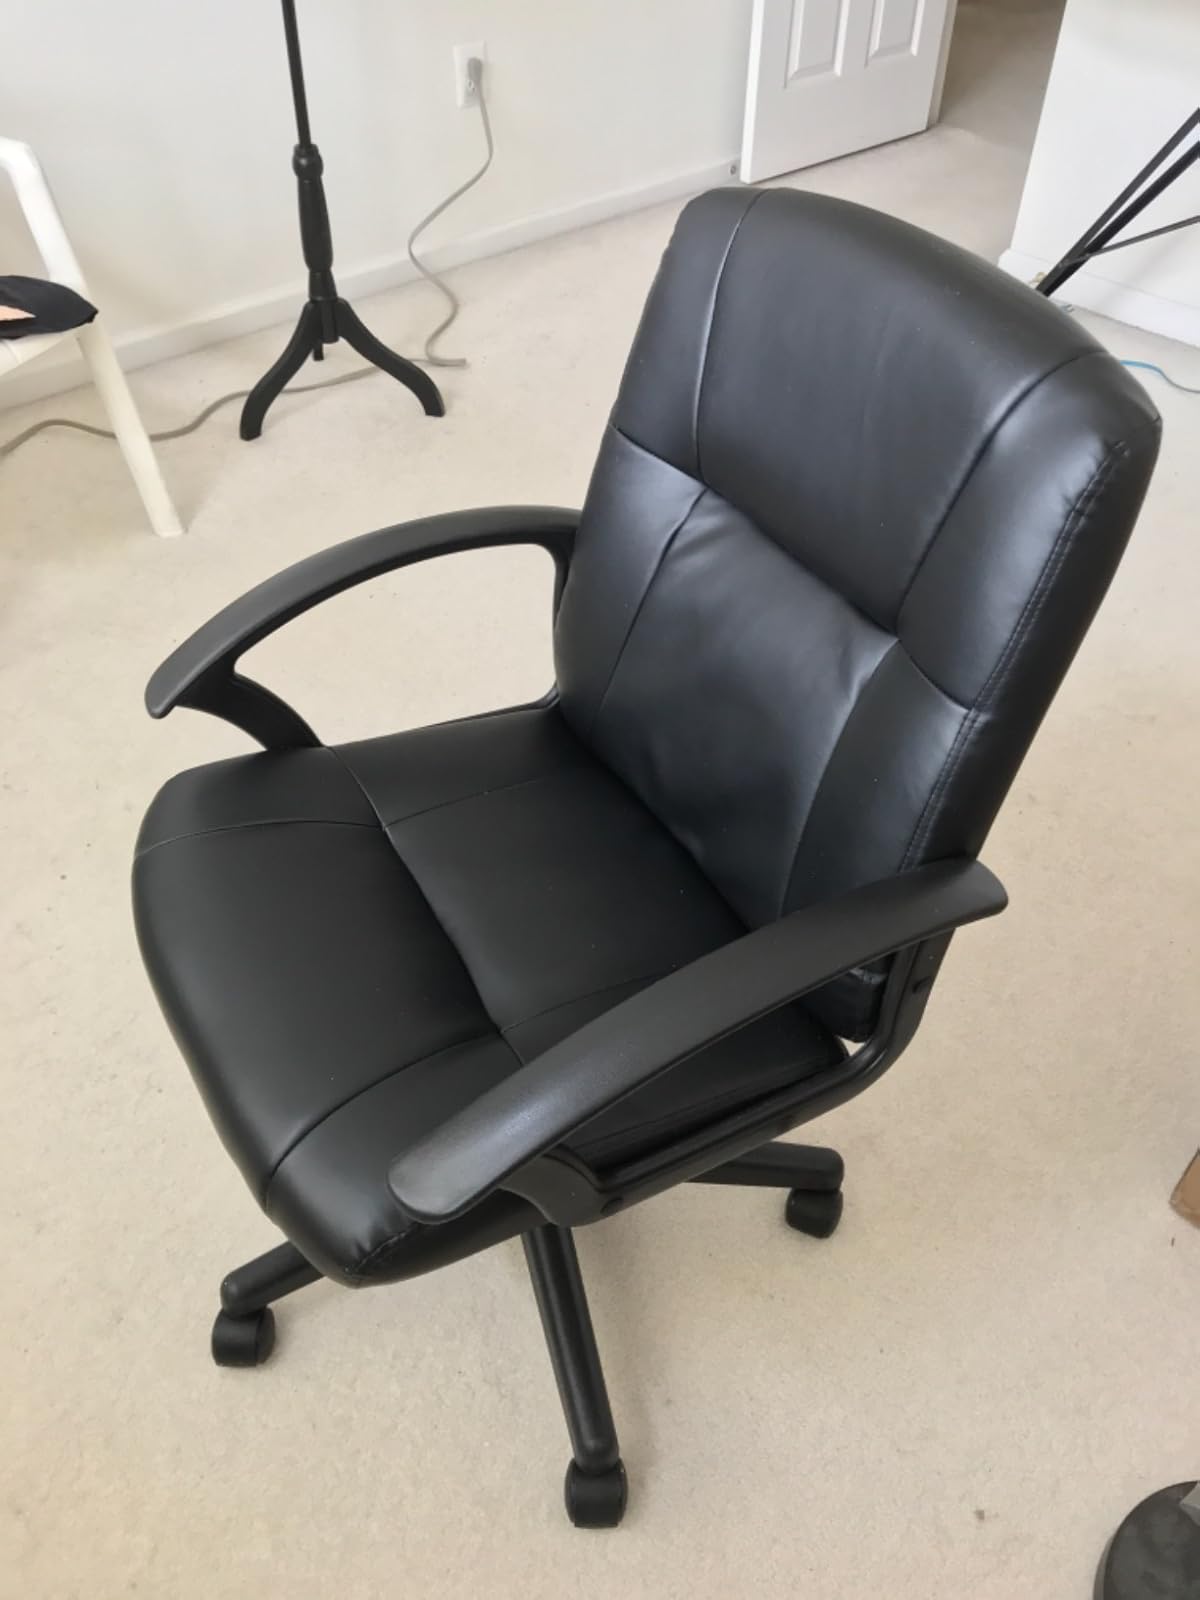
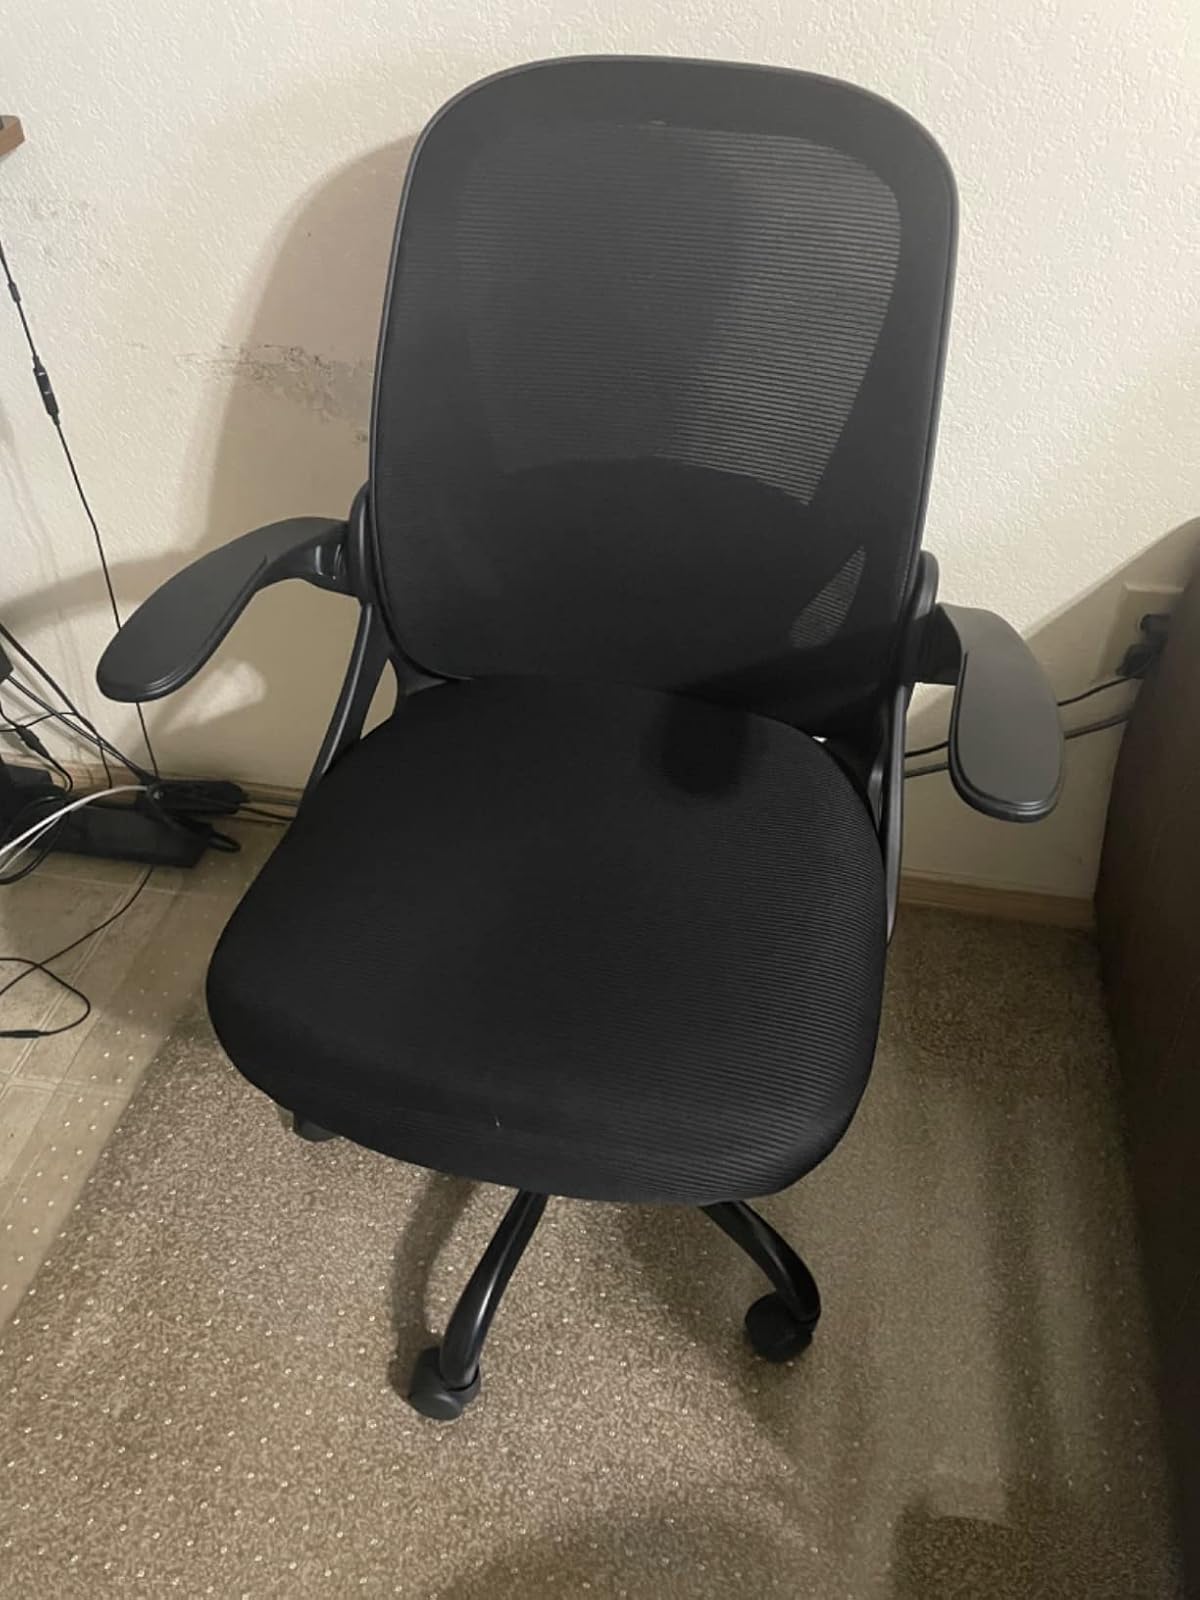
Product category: items_chair
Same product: no